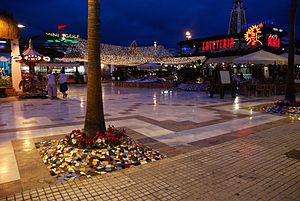
Playa de las Américas
Aftenstemningsbillede fra Playa de las Américas
Playa de las Américas er en ferieby på sydkysten af Tenerife i de Kanariske Øer, Spanien. Byen blev opført i forbindelse med, at charterferie blev udbredt i 1960'erne, og den ligger mellem byerne Adeje og Arona. Byen har en lang række hoteller og ferielejligheder samt barer og natklubber, og de fine strande er for en stor dels vedkommende kunstigt skabte med importeret hvidt sand fra Afrika. Årsagen til, at man har gjort dette, er, at den lokale sand er meget mørk, da den stammer fra øens vulkaner.